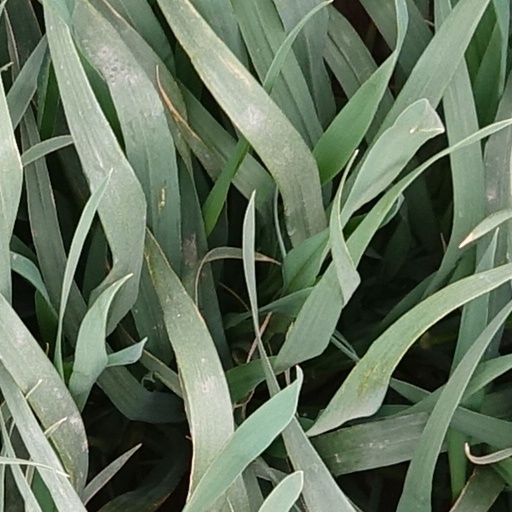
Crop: wheat